Caspar Badrutt

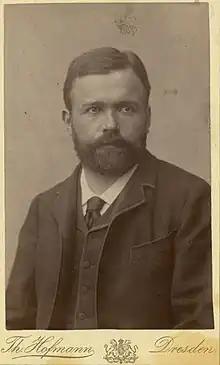
Badrutt around 1900

Caspar Badrutt (July 21, 1848June 28, 1904) was a Swiss businessman, hotelier and restaurateur. He was the founder and proprietor of the famous Badrutt's Palace Hotel in St. Moritz, Switzerland. Badrutt was almost solely responsible for developing the village into an international skiing destination.